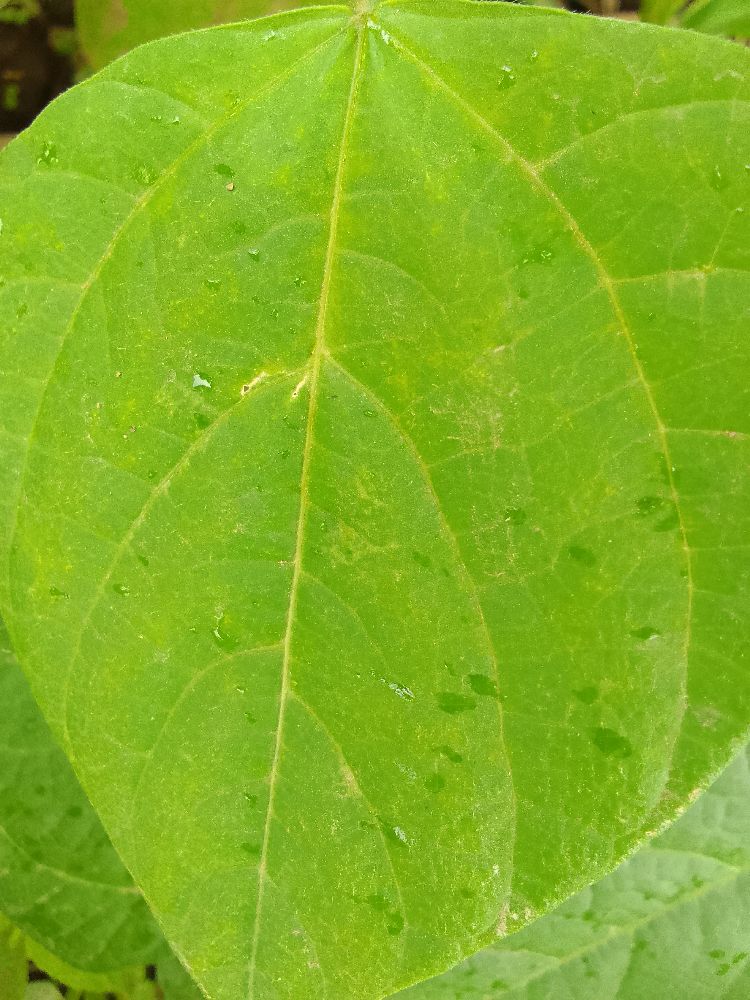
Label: healthy